Abdurashid Khan

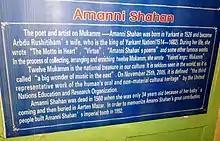
Amanni Shahan sign. Yarkand. 2011

One of Abdul Rasid Khan's wives was Amannisa Khan. She is credited with collecting and thereby preserving the Twelve Muqam, which is today considered one traditional musical style of the Uyghur people of East Turkistan, Today’s Xinjiang Uyghur Autonomous Region. The Muqam of Xinjiang has been designated by UNESCO as part of the Intangible Heritage of Humanity.